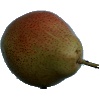
Label: Pear Forelle 1